Answer in natural language. How many Dressers are visible in the scene? Choose between the following options: 5, 6, 1, 0 or 7
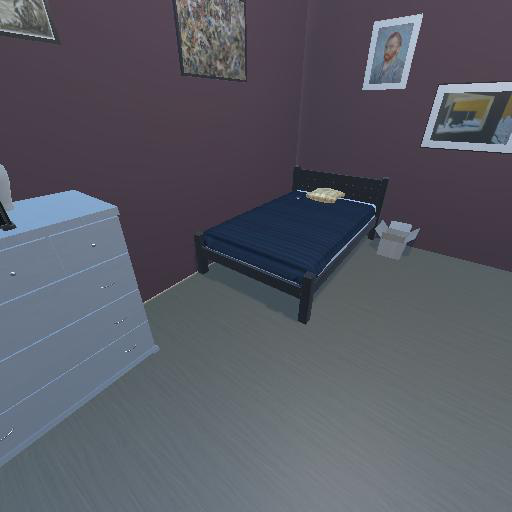
<answer>1</answer>